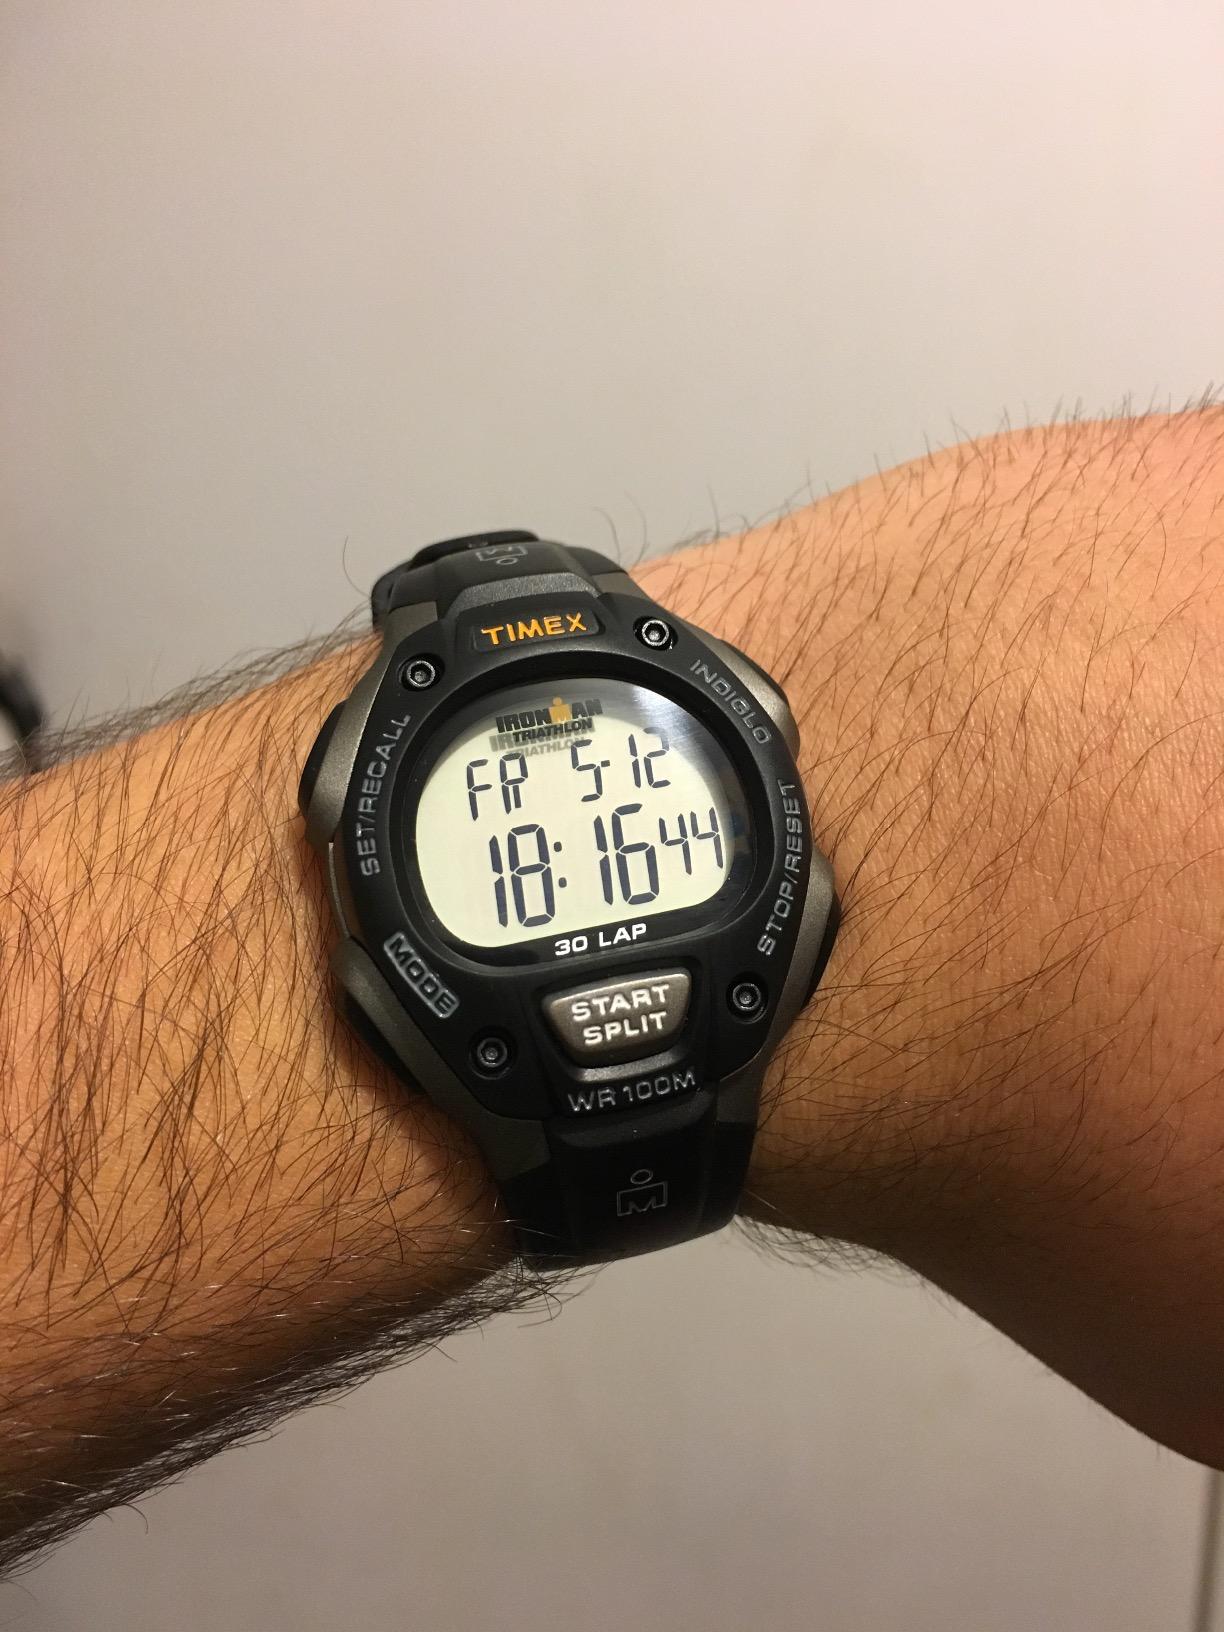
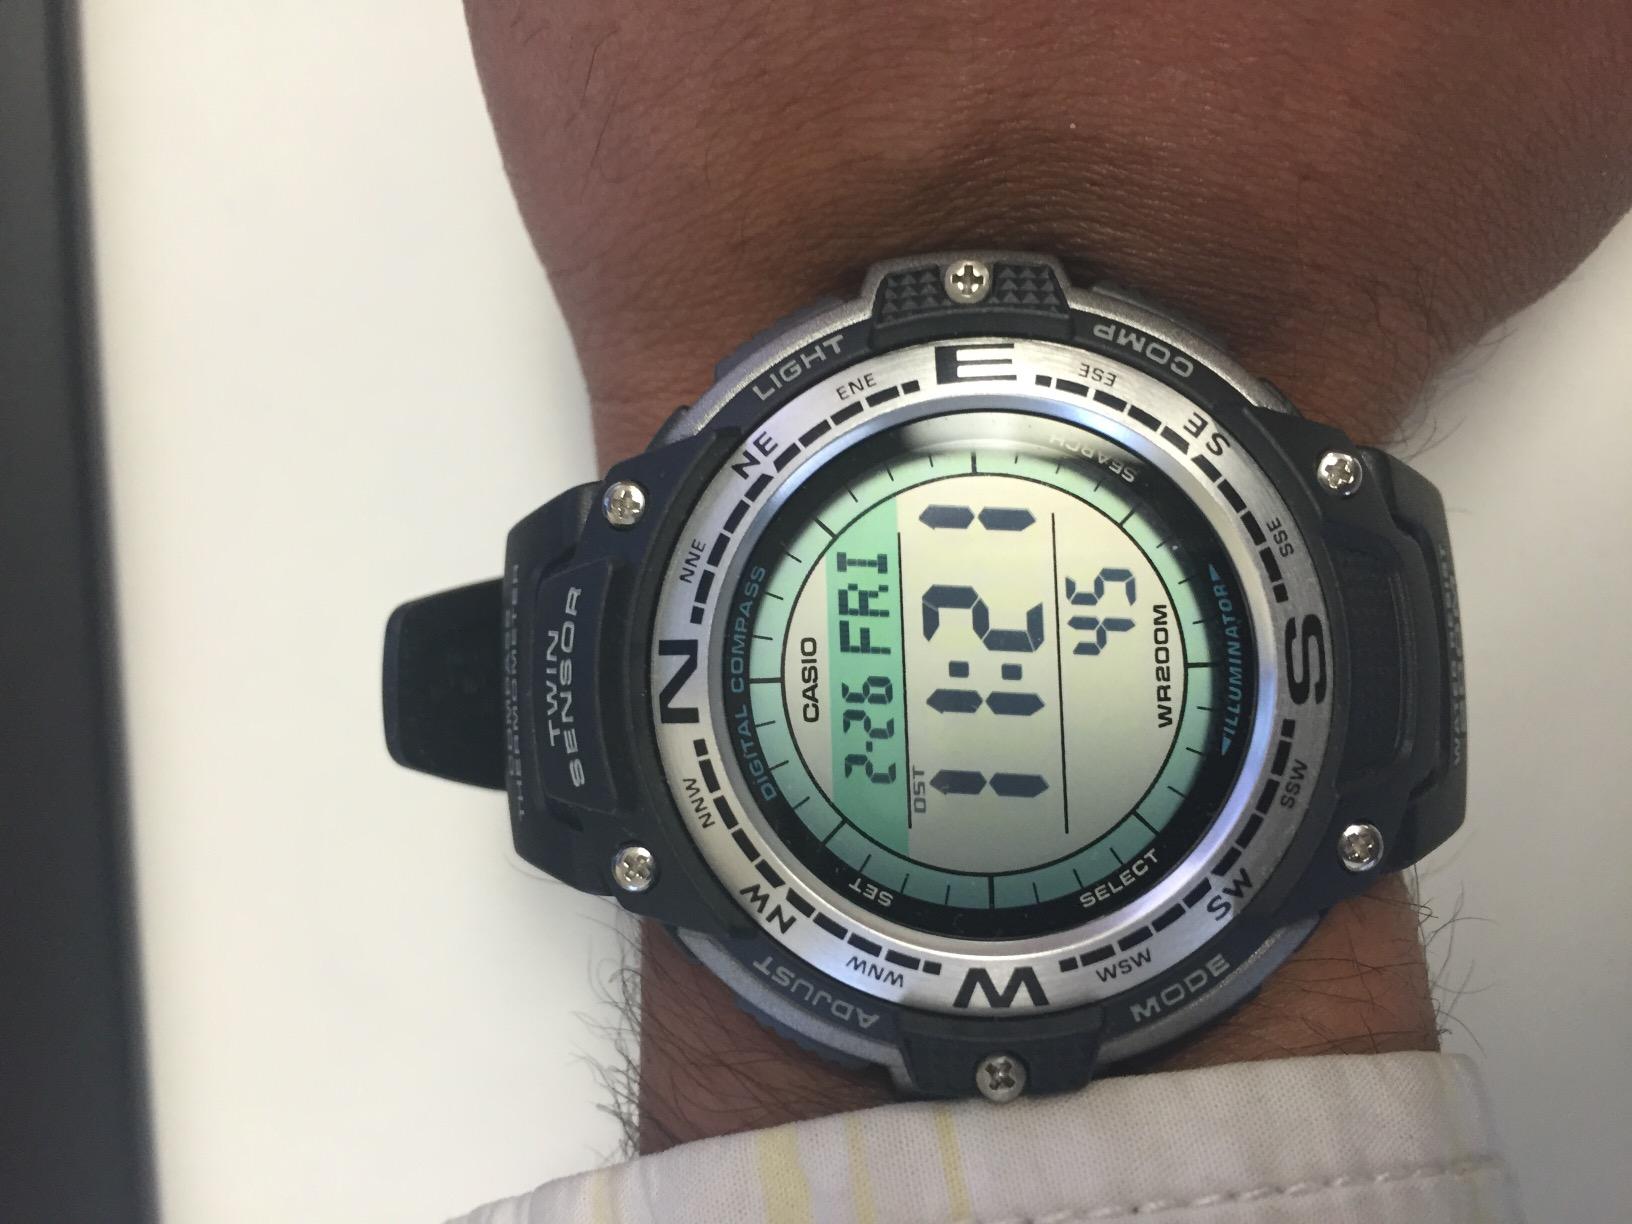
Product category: accessories_watch
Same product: no